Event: Nepal Earthquake
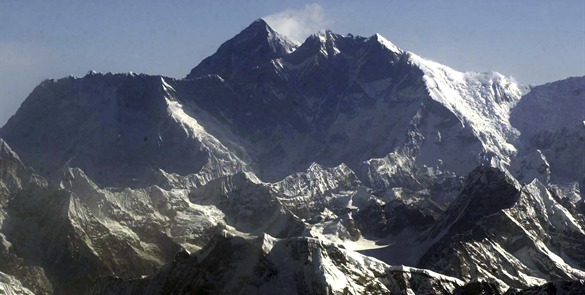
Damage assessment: no_damage